Staaken Garden City

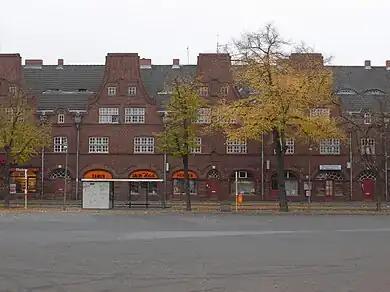
Department store at the market place

The Staaken Garden City is a housing estate located in the Berlin district of Spandau next to the old village of Staaken. It was built between 1914 and 1917 according to the design of the architect Paul Schmitthenner. It is considered one of the most significant urban development achievements of the early 20th century because of the layout of the streets and squares, the intelligent handling of house types and variations, and especially because of its model effect on the Berlin housing estates of the 1920s. The Staaken Garden City was planned with 1000 apartments and a number of public buildings for 5000 inhabitants. Unlike most other projects of this type, size and construction period, it was completed almost entirely within four years according to the original design.